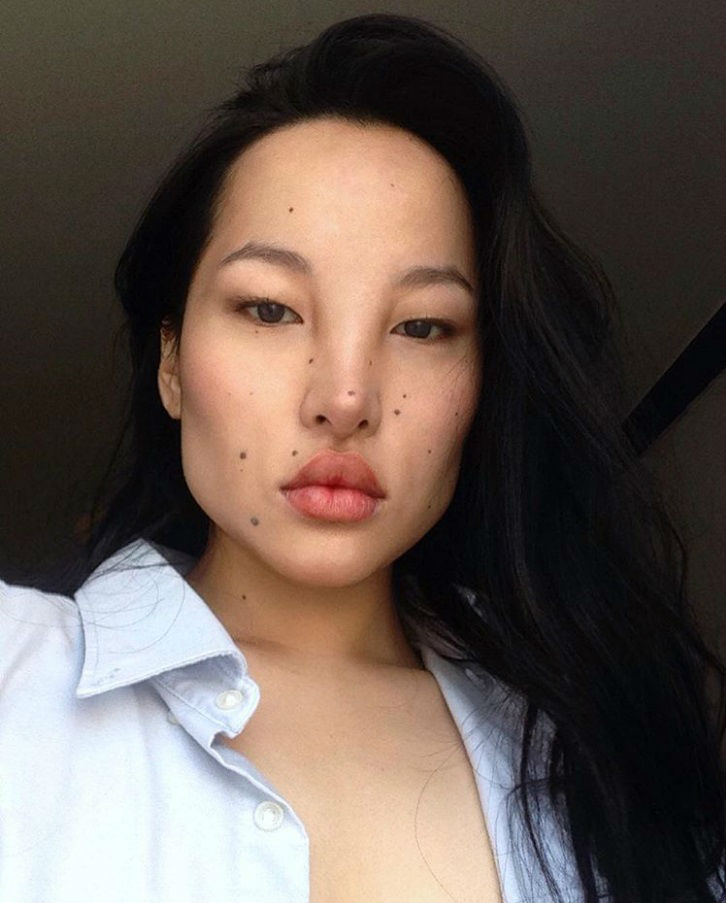
Gender: women